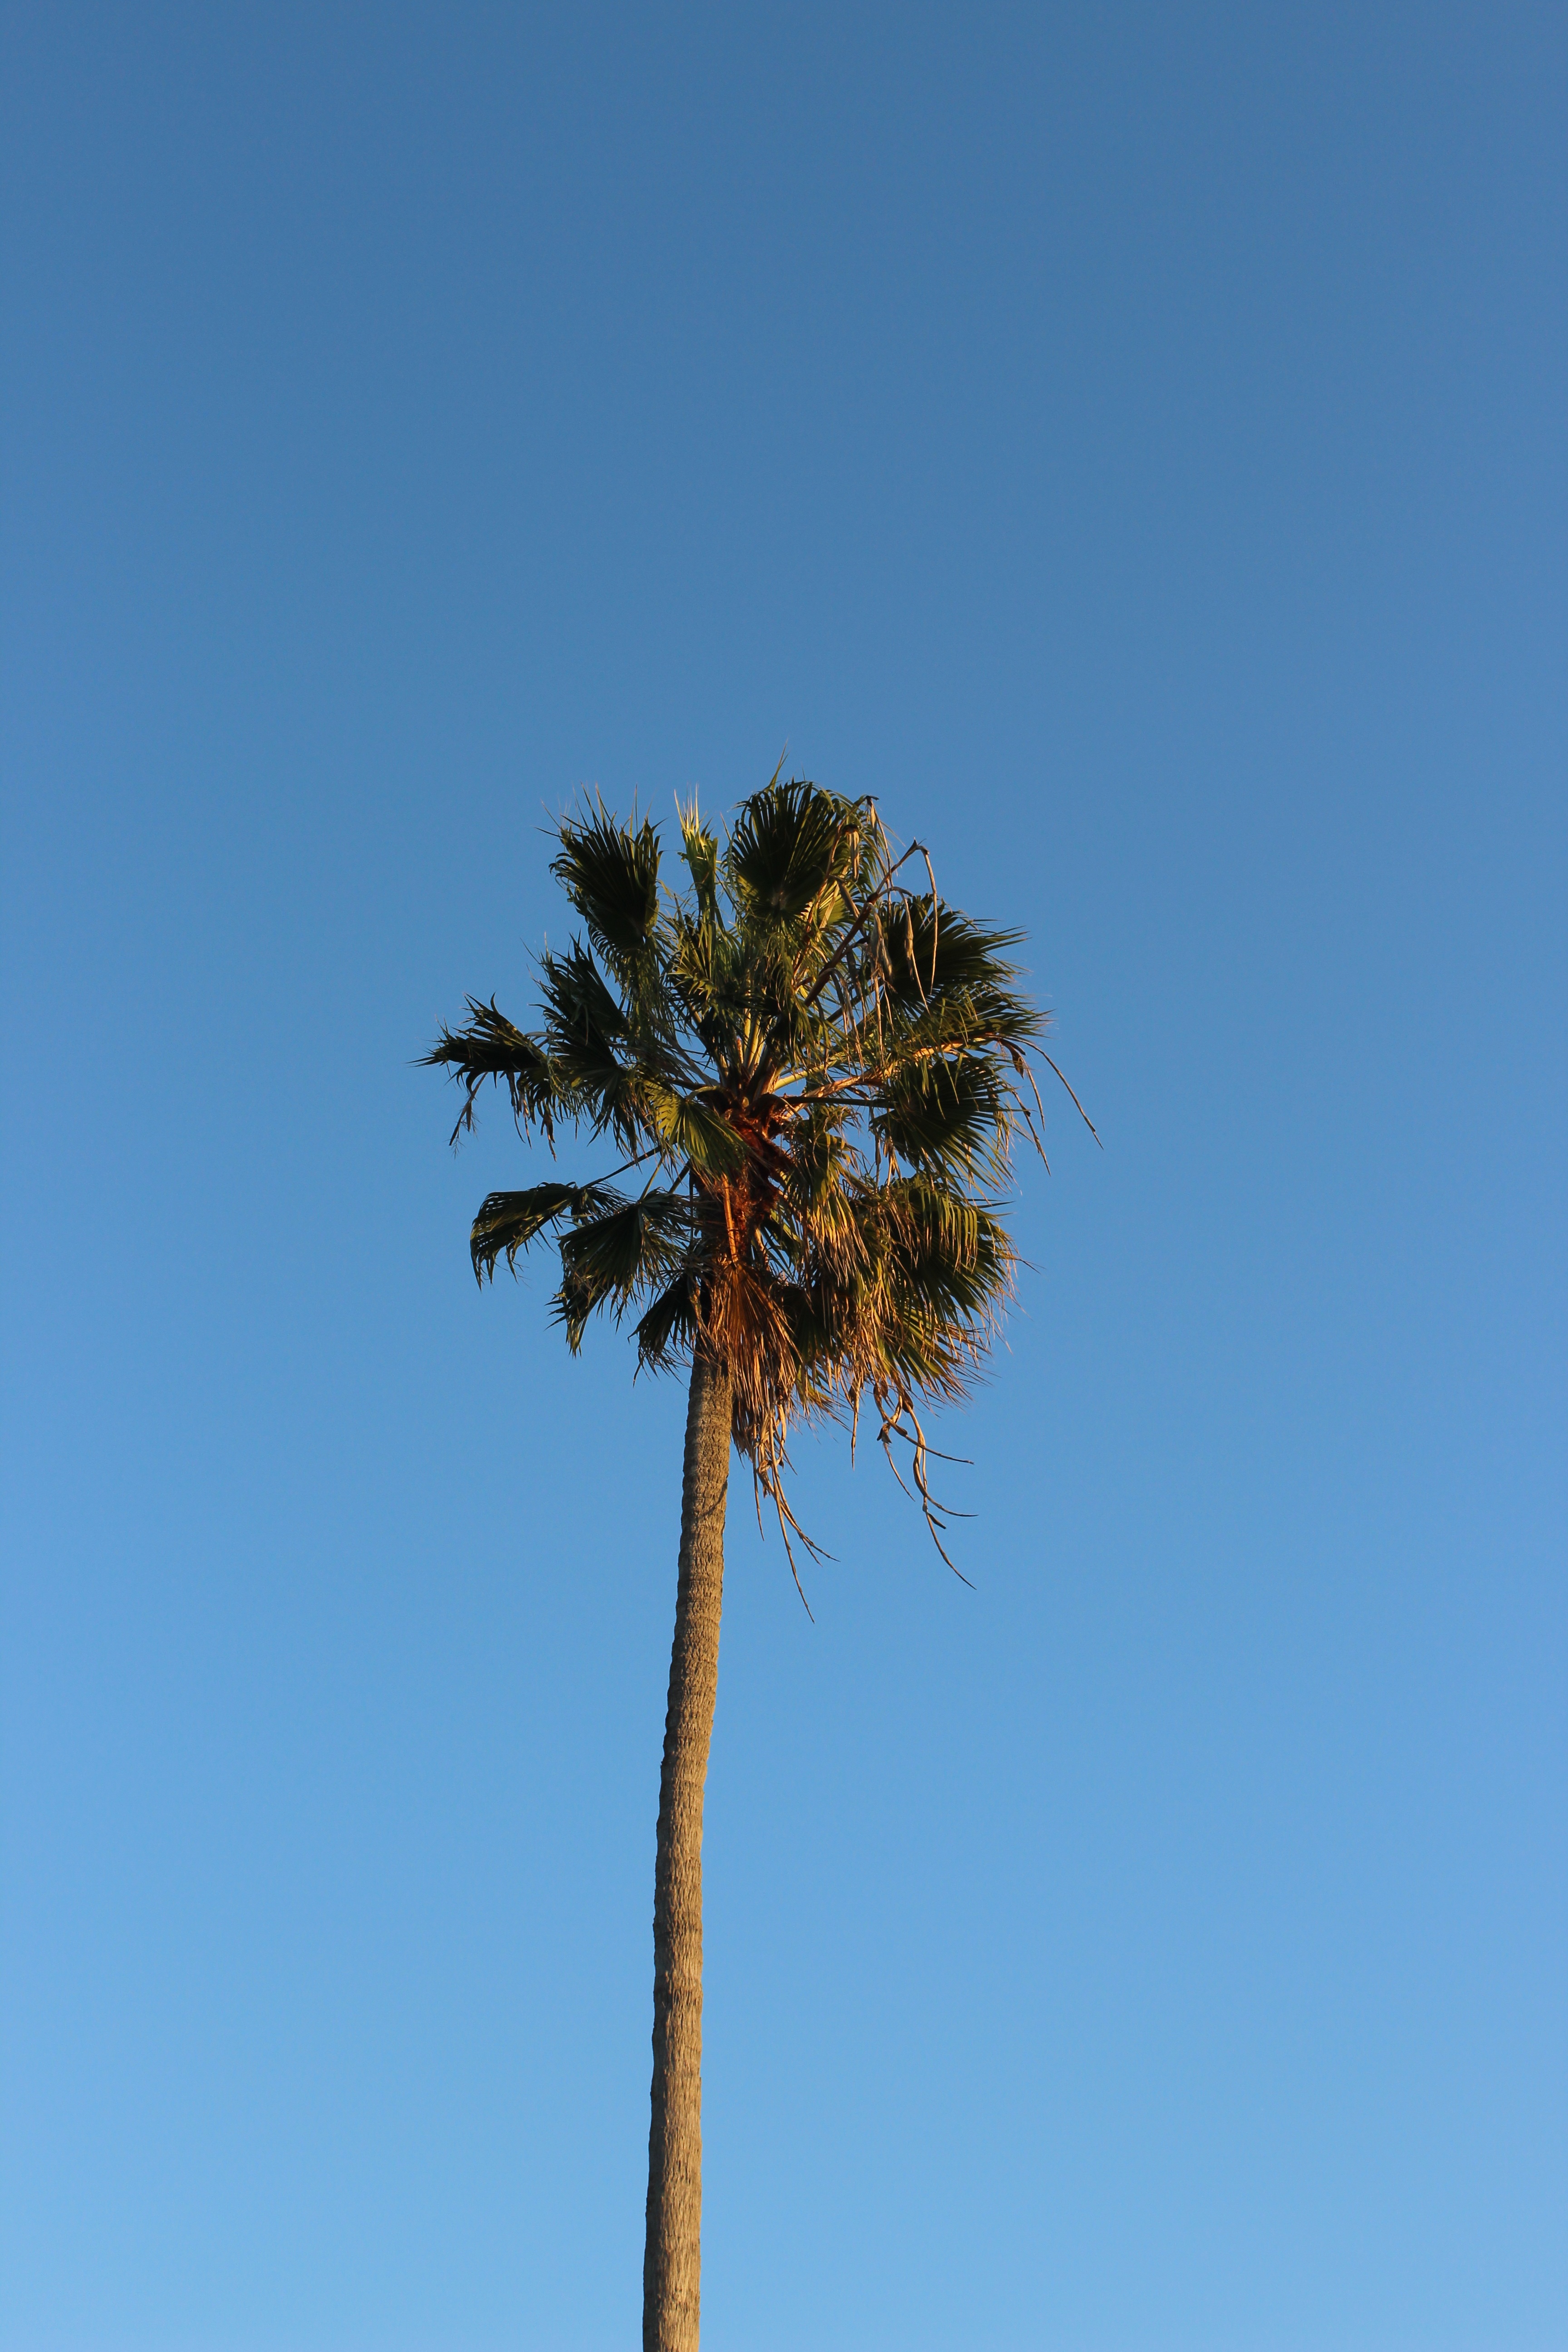
tree, nature, branch, plant, sky, leaf, flower, wind, soil, botany, flora, flowering plant, plant stem, woody plant, land plant, arecales, palm family, borassus flabellifer, plam tree